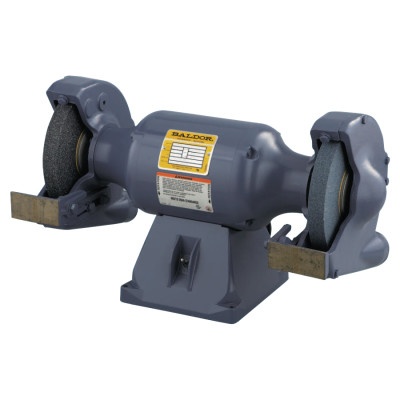
8" Industrial Grinders, 3/4 hp, 36/60 Grit Wheels, Single Phase, 3,600 rpm
Brand: Baldor Electric
Two wheels Wheel guards and tool rests are cast iron Guards are exhaust type Designed to comply with OSHA standards under normal usage Quantity 1EA Specifications Applications=Grinding Arbor Diam [Nom]=3/4 in Cord Length=8 ft Frequency [Nom]=60 Hz Includes=(1) 36 & 60 Grit Grinding Wheels; Cast Iron Exhaust Type Guards; Cast Iron Tool Rests; GA11 Eyeshields Phase=Single Power Cap. [Max]=3/4 hp Speed [Max]=3,600 rpm Type=Grinder Voltage [Nom]=115 V; 230 V Wheel Diam [Nom]=8 in Wheel Width [Nom]=1 in Wt.=99 lb
Category: Hardware > Tools > Grinders > Bench Grinders